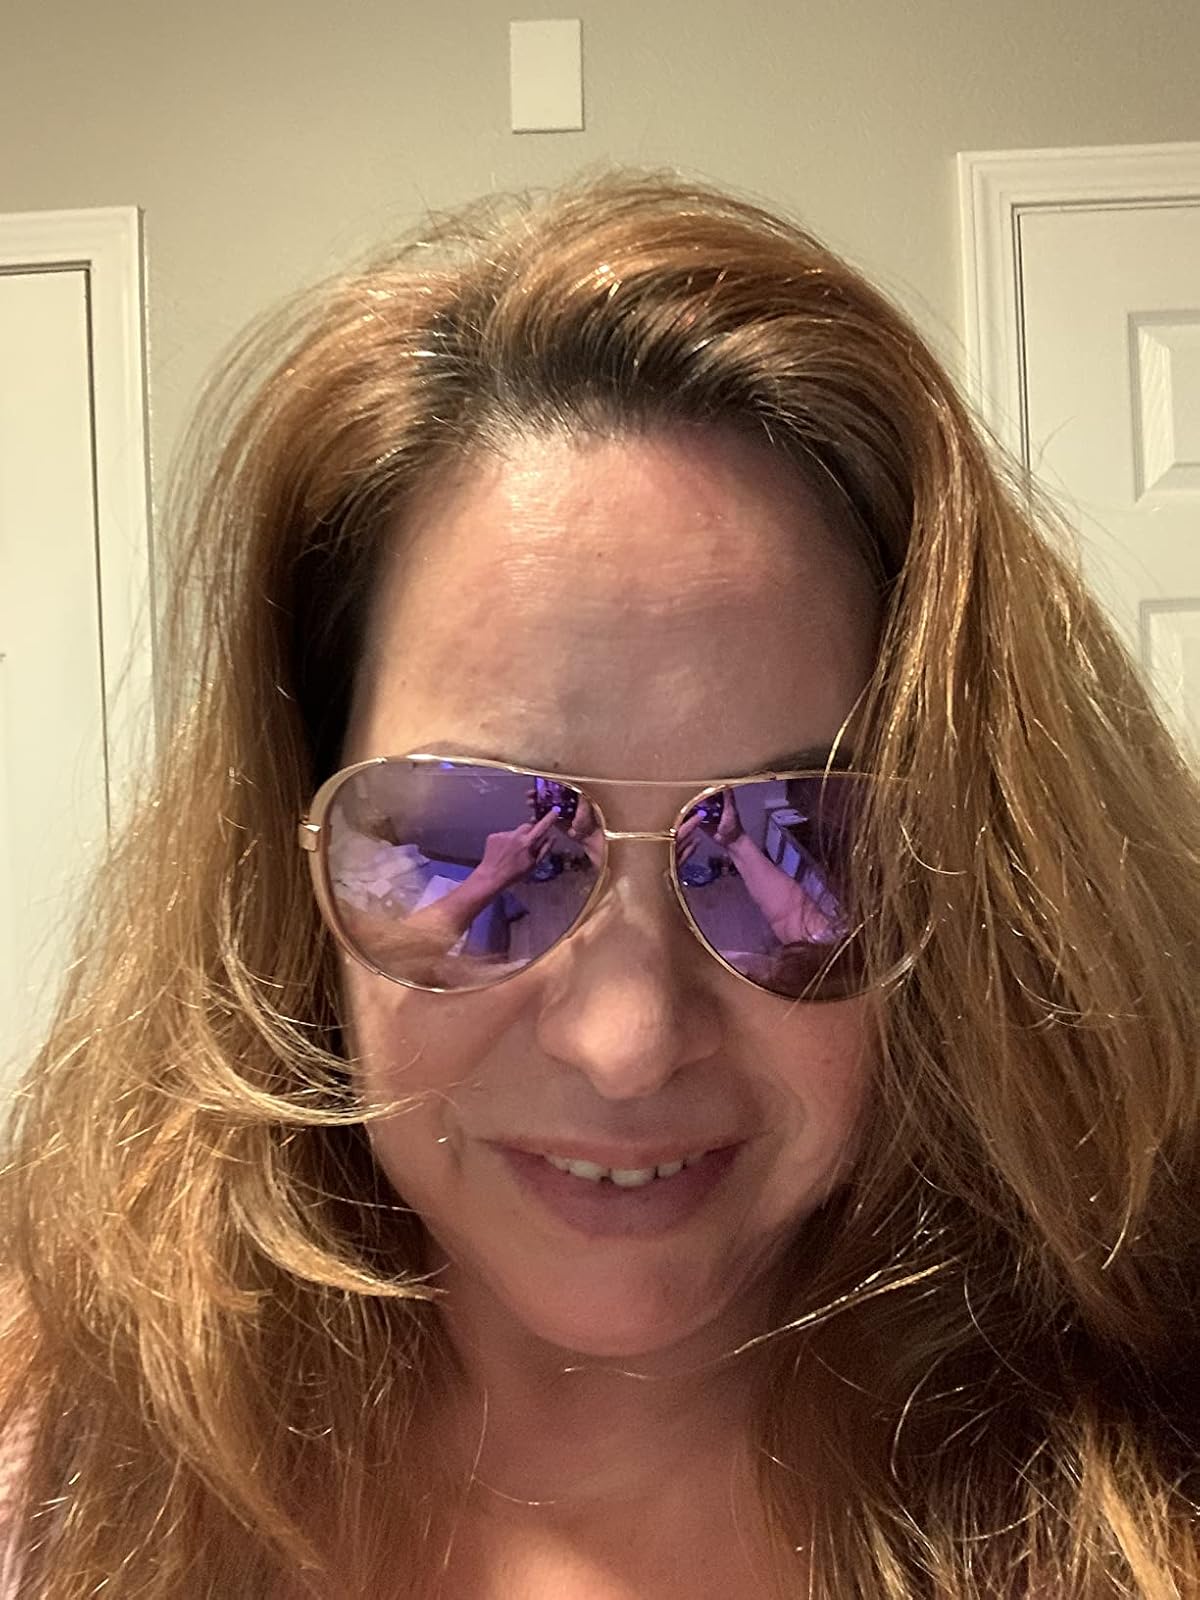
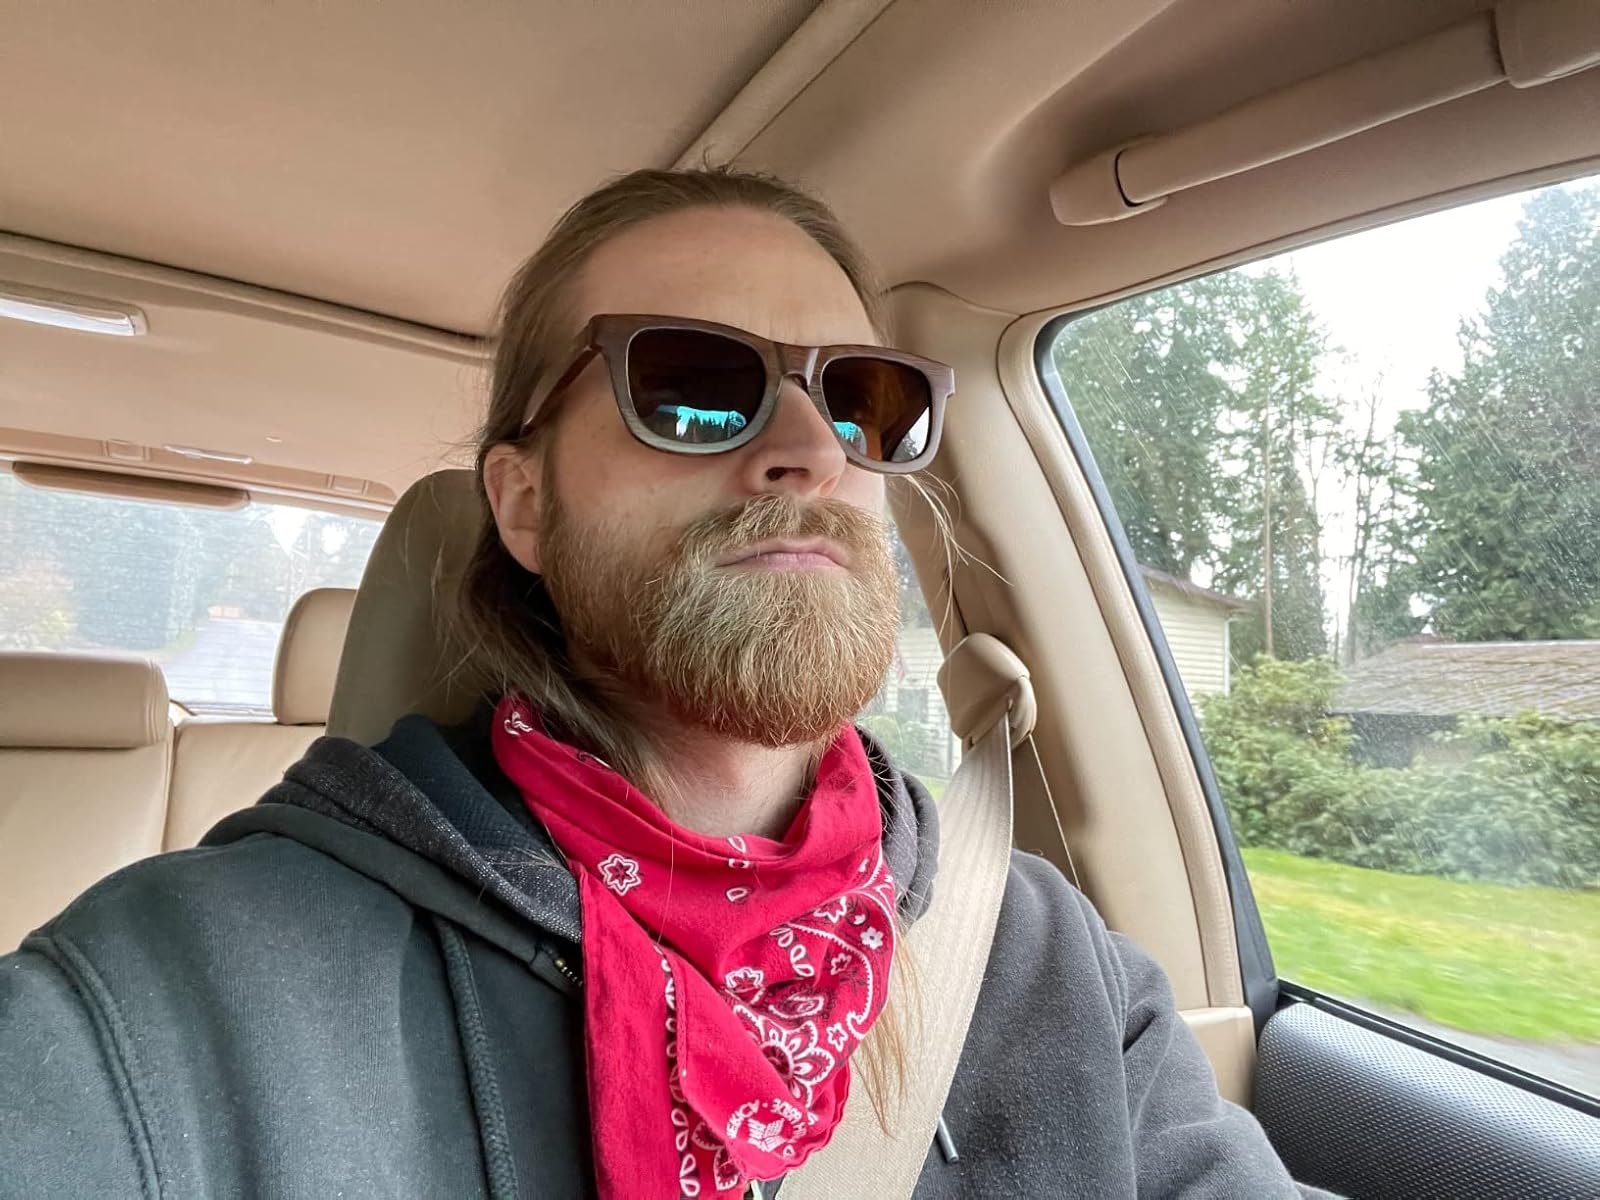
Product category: accessories_sunglasses
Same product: no